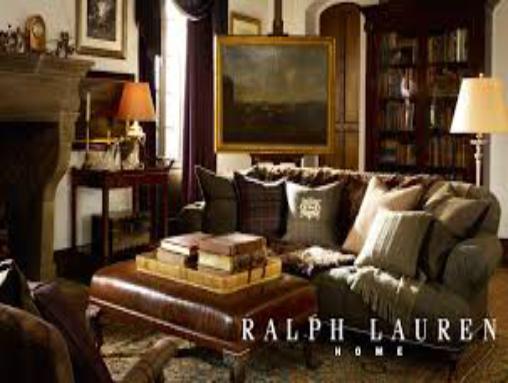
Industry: Necessities